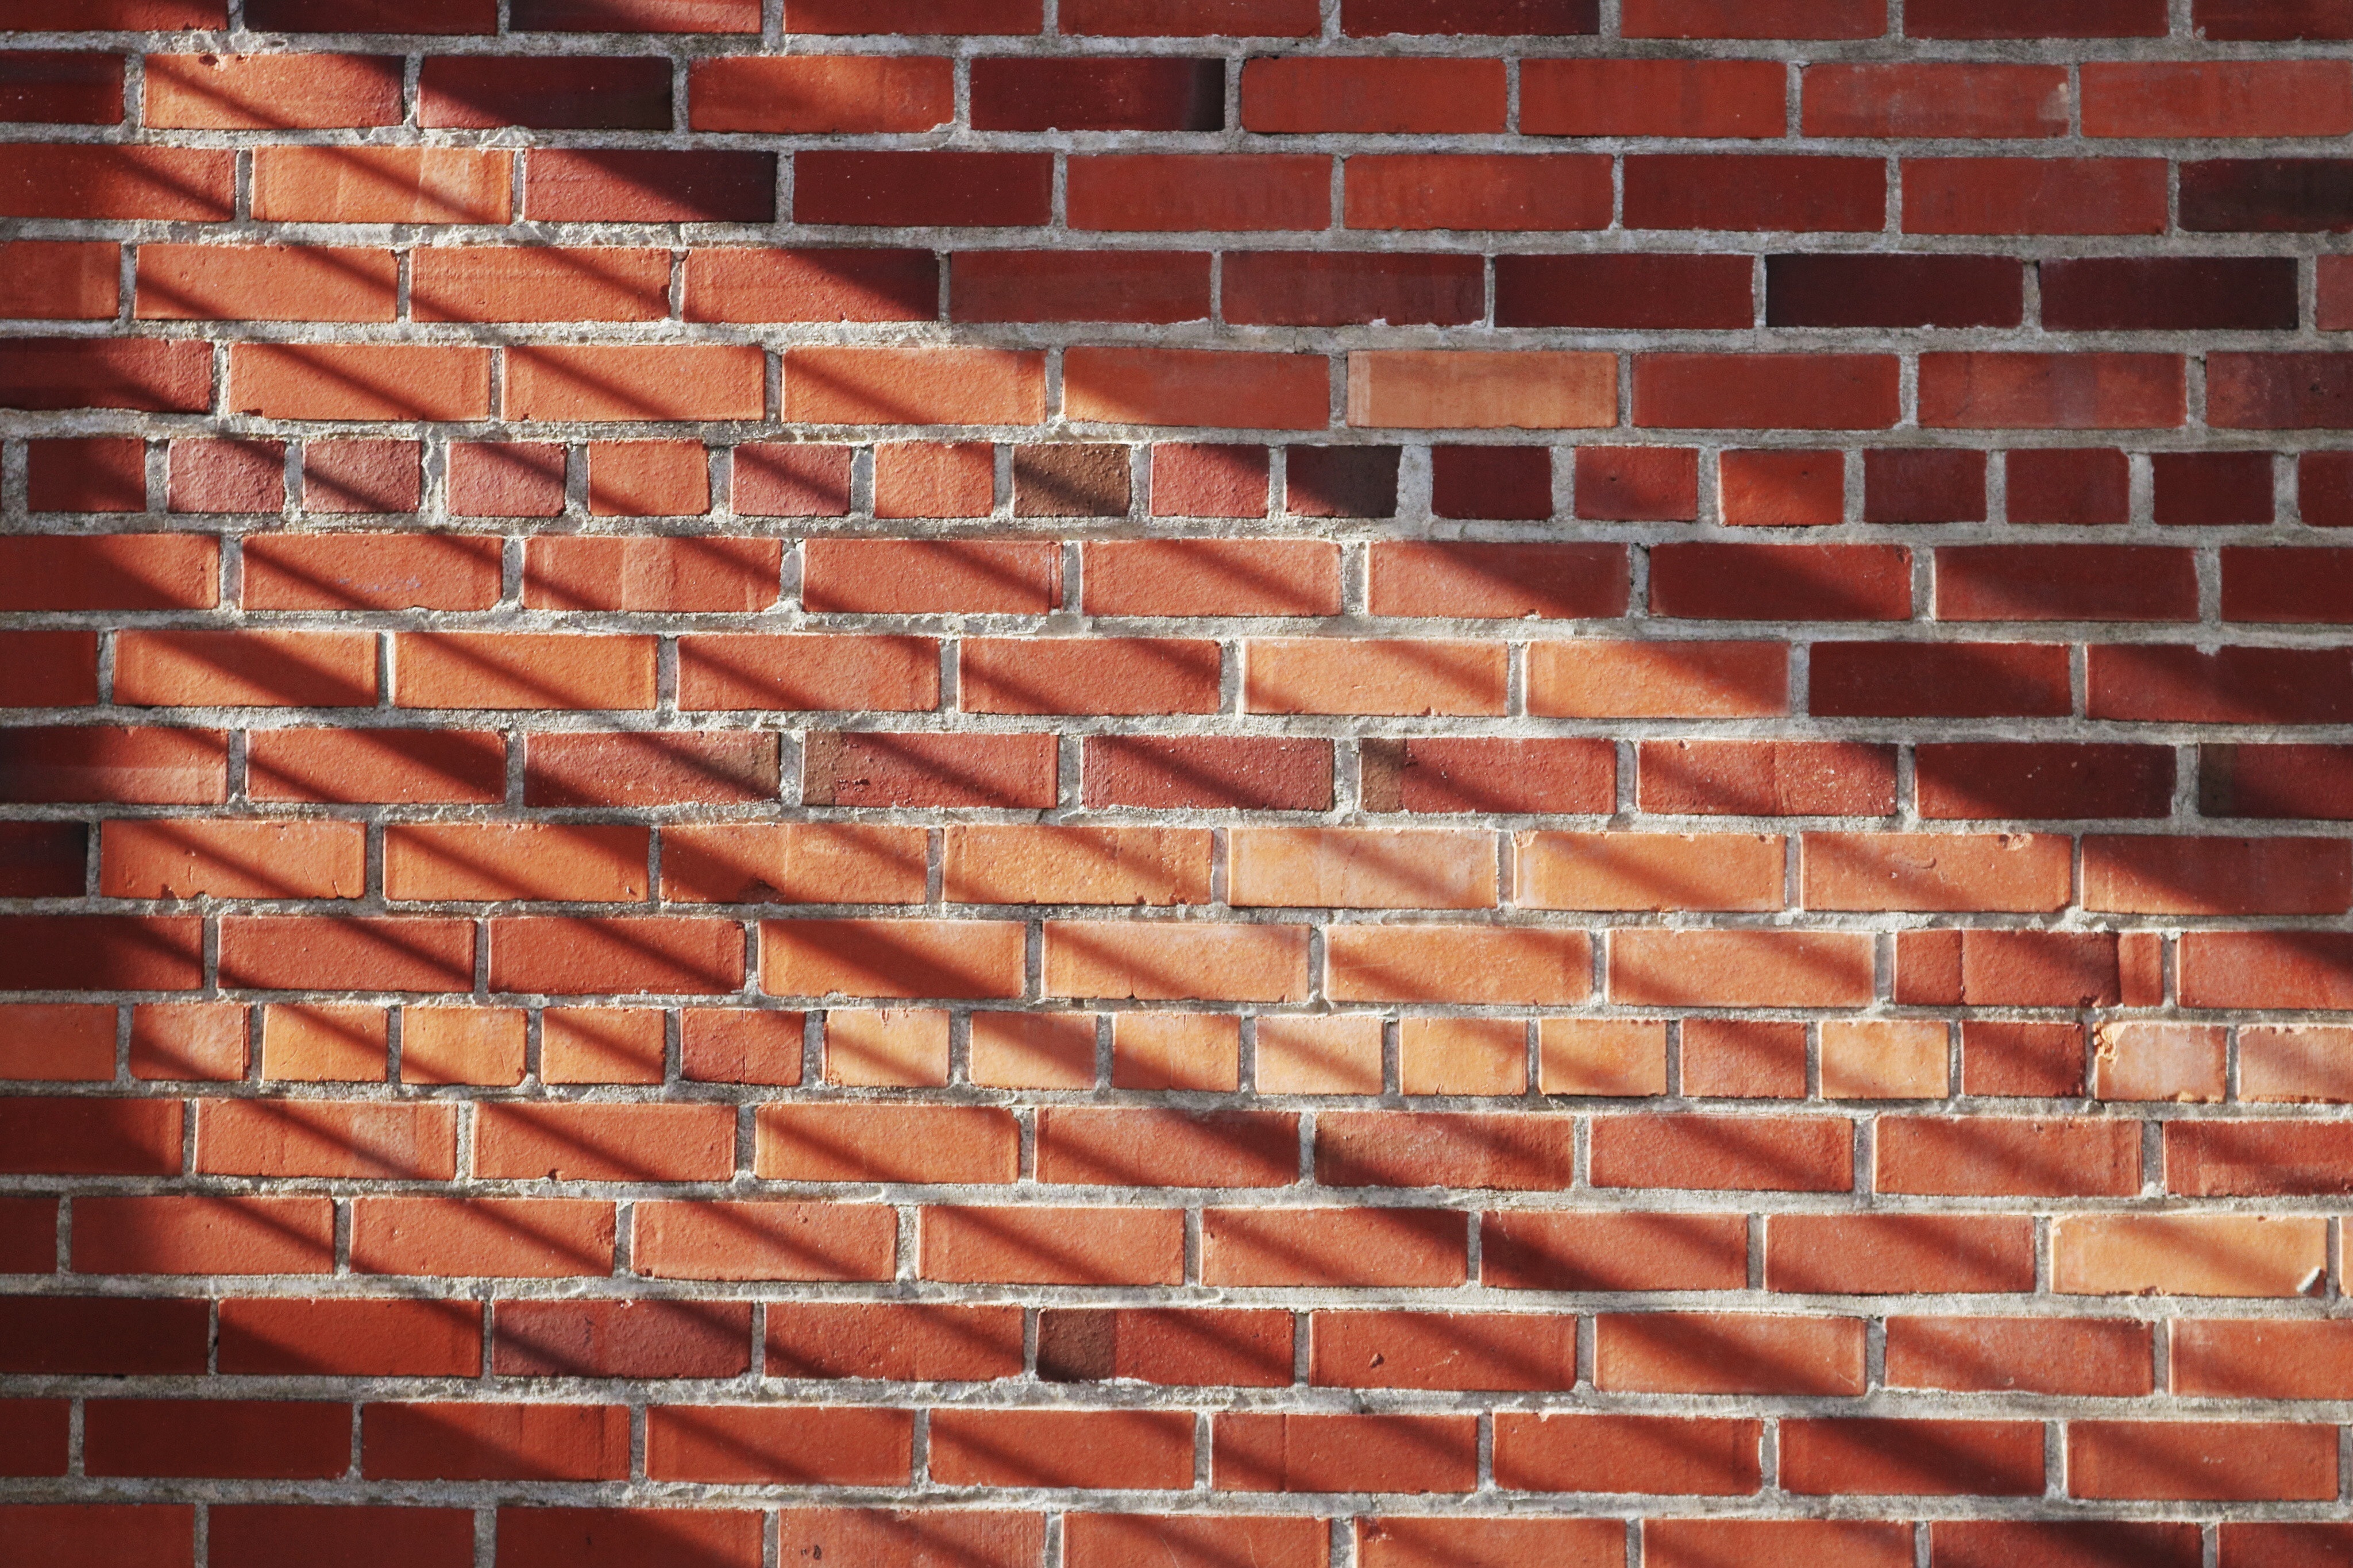
brickwork, brick, wall, orange, line, pattern